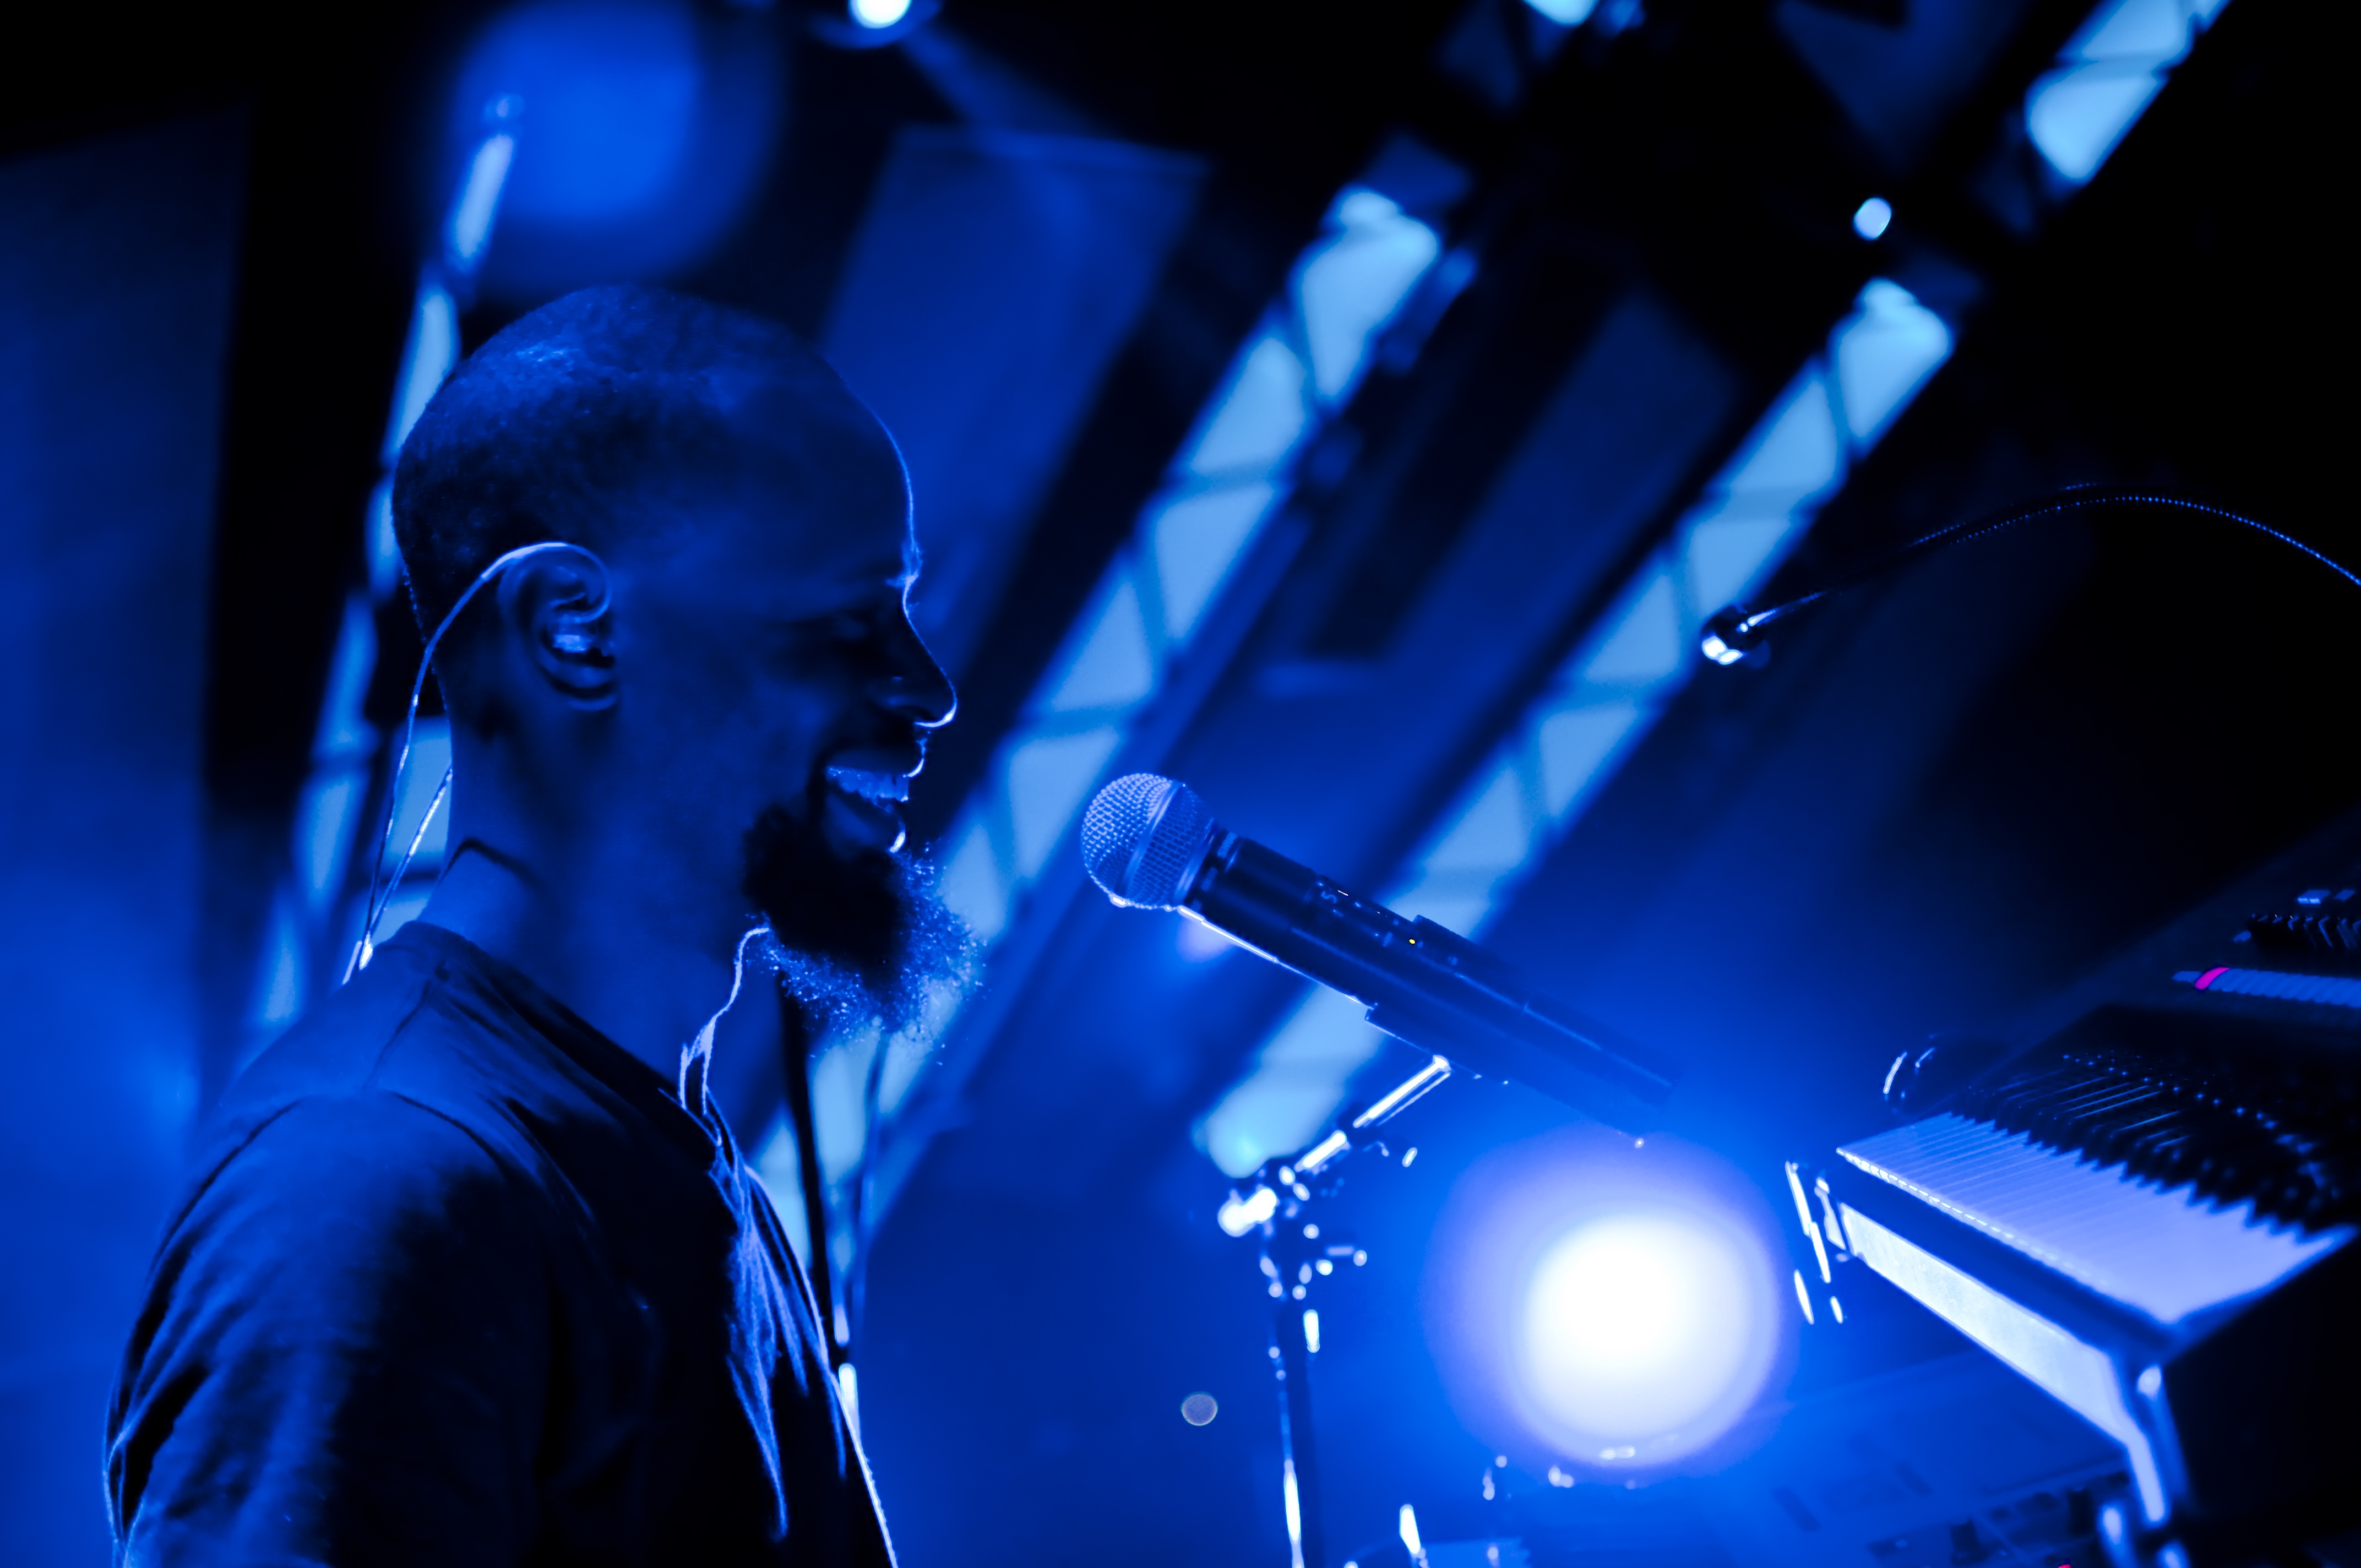
performance, blue, entertainment, music artist, musician, concert, performing arts, music, light, event, public event, rock concert, stage, music venue, singer, microphone, singing, artist, technology, photography, performance art, electronics, song, pop music, audio equipment, musical ensemble, electric blue, musical instrument